Ernest Renan

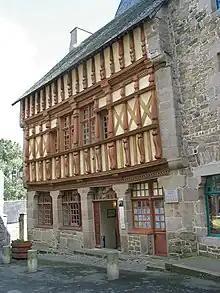
Ernest Renan birthplace museum in Tréguier

He was born at Tréguier in Brittany to a family of fishermen. His grandfather, having made a small fortune with his fishing smack, bought a house at Tréguier and settled there, and his father, captain of a small cutter and an ardent republican, married the daughter of a Royalist tradesman from the neighbouring town of Lannion. All his life, Renan was aware of the conflict between his father's and his mother's political beliefs. He was five years old when his father died, and his sister, Henriette, twelve years his senior, became the moral head of the household. Having in vain attempted to keep a school for girls at Tréguier, she departed and went to Paris as a teacher in a young ladies' boarding-school.